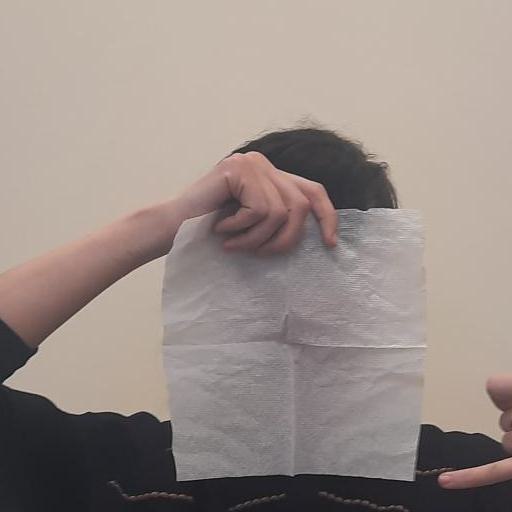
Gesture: no_gesture